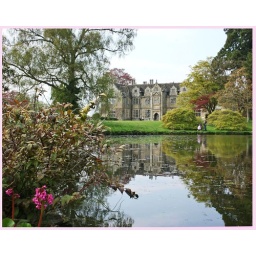
taken from across the pond ...I liked the pink flower in the corner so decided to give it a pink border :)